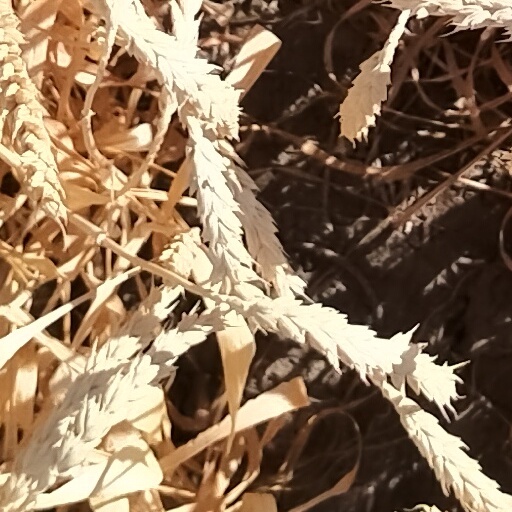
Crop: wheat